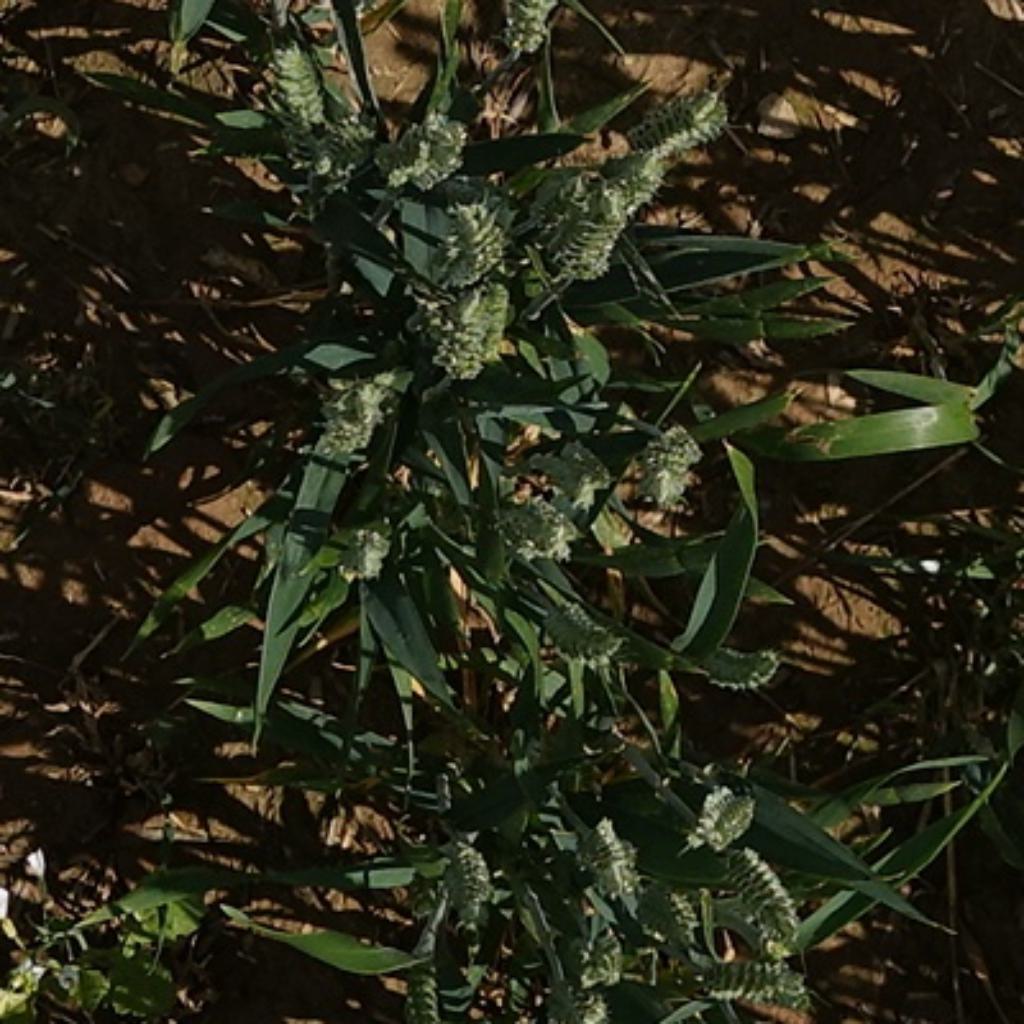
Country: France
Location: VLB
Wheat development stage: Filling